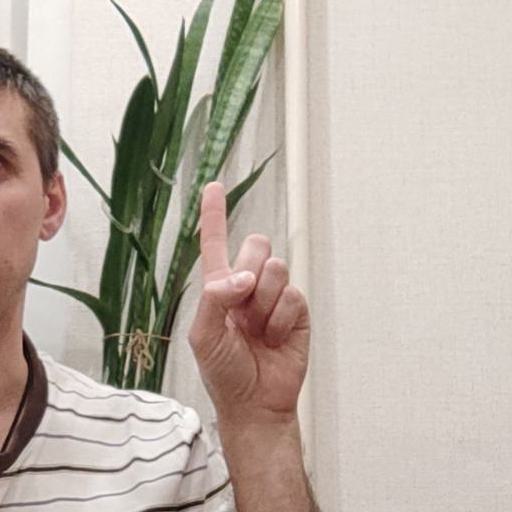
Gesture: one